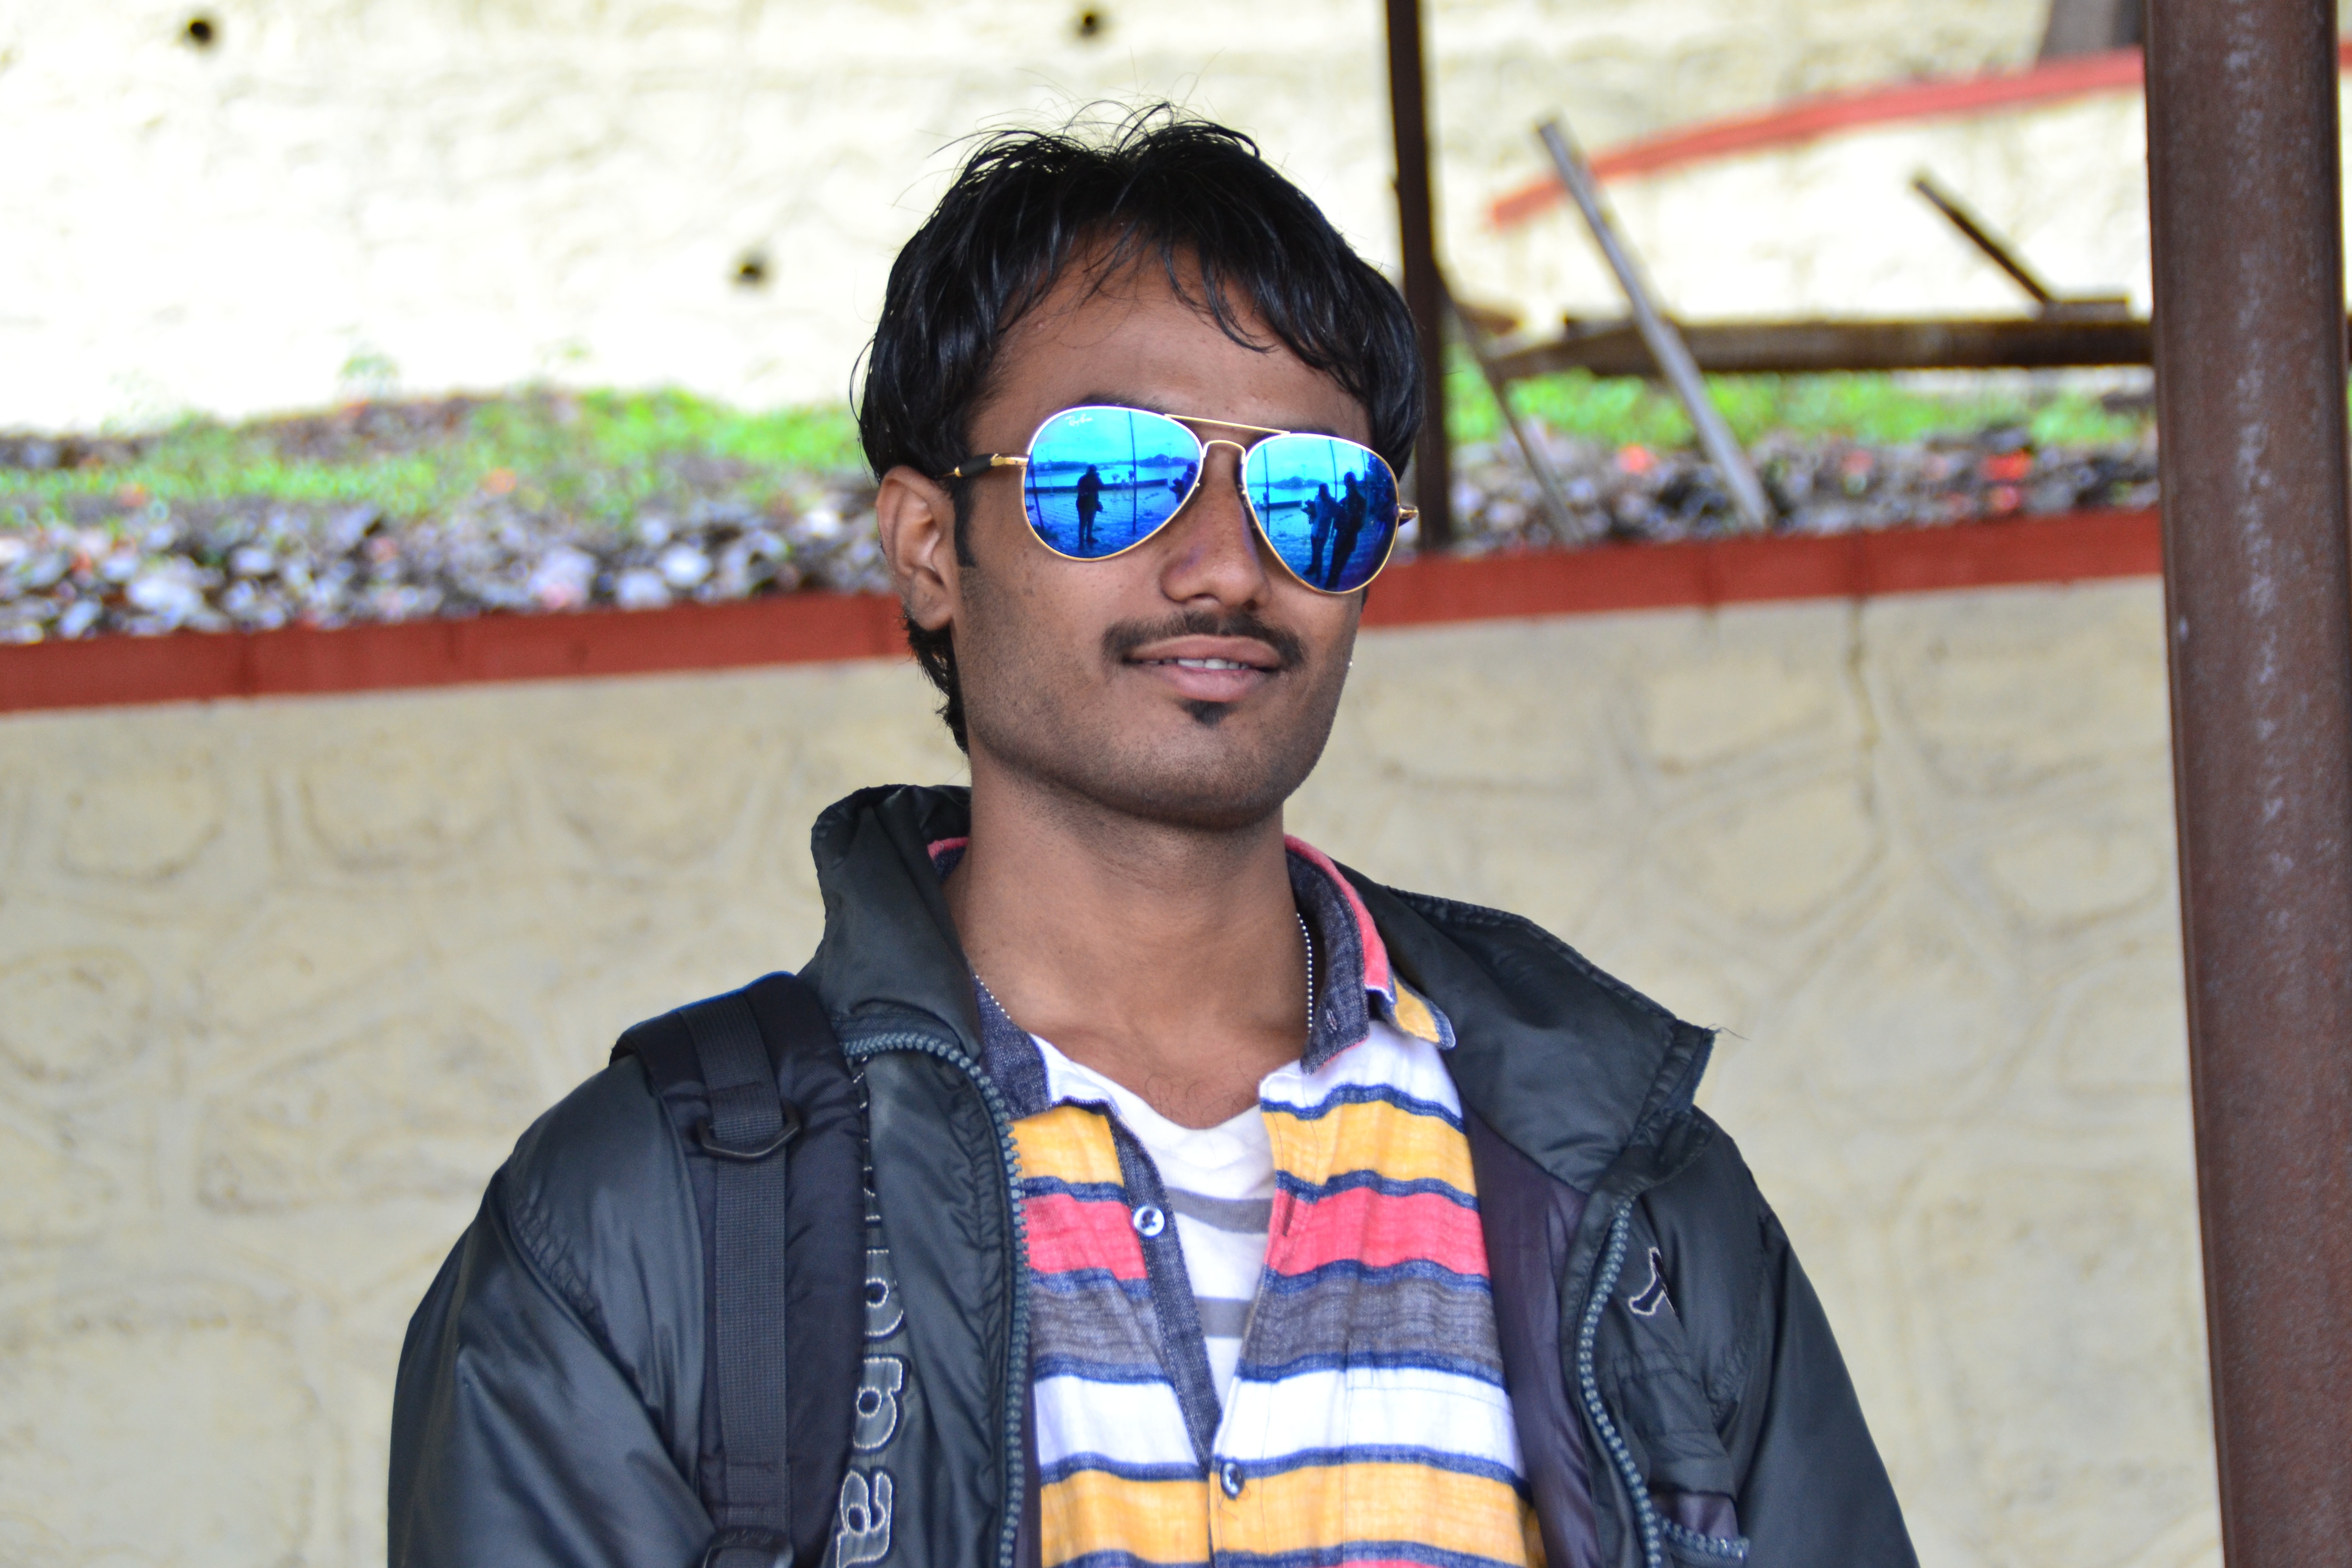
person, people, glasses, vision care